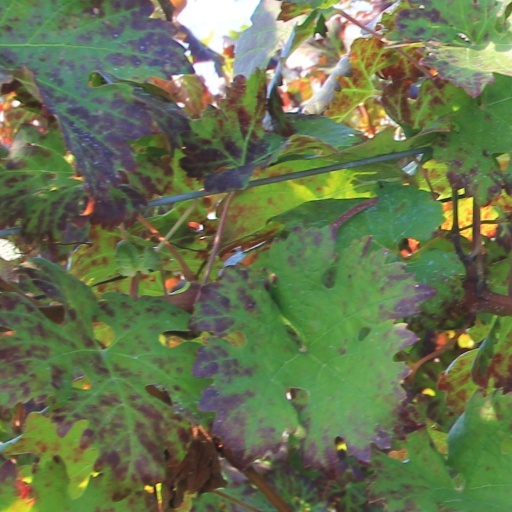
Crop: grape